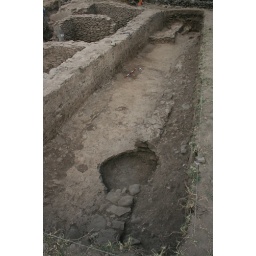
Estructura del canal de agua en la cara exterior del muroWater channel in the external face of the wall